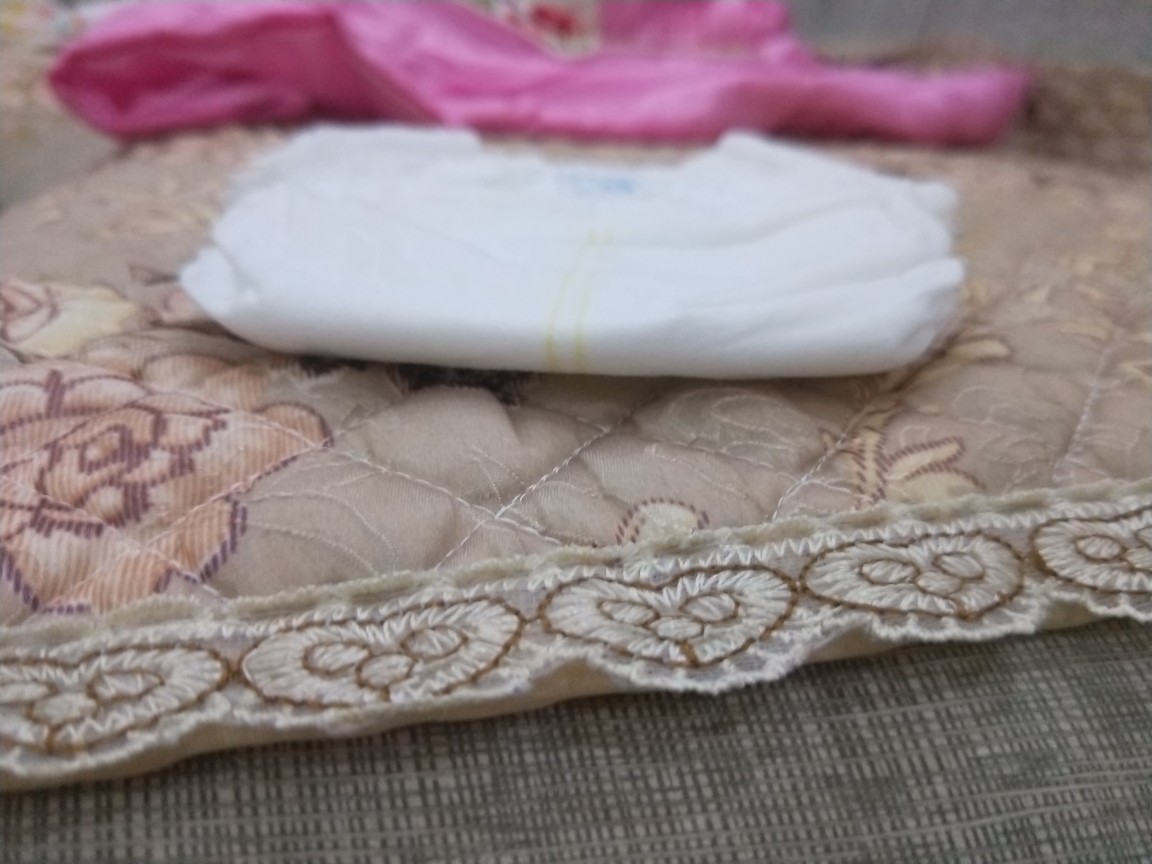
Label: trash